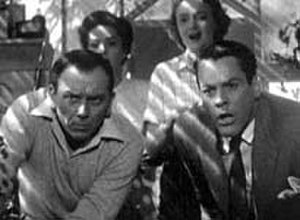
Stjålne kroppe / Medvirkende
I dette billede fra traileren, (øverst til højre går med uret): Carolyn Jones som Teddy, Kevin McCarthy som Dr. Miles Bennell, King Donovan, som Jack Belicec, og Dana Wynter som Becky Driscoll, opdager bælgene vokser
Stjålne kroppe er en amerikansk science fiction-horrorfilm fra 1956 instrueret af Don Siegel. Hovedrollerne bliver spillet af Kevin McCarthy og Dana Wynter. Filmen er baseret på romanen The Body Snatchers af Jack Finney.